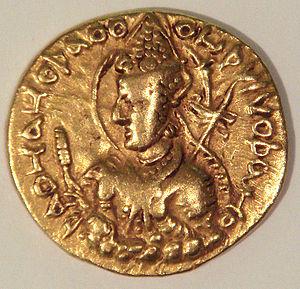
Le Musée de l'ancien orient est un petit musée privé de Tokyo, consacré aux objets du proche-Orient et de l'Asie centrale. Il possède une collection d'art gréco-bouddhique de Gandhâra et plusieurs pièces relatives à l'art de Palmyre et de la Perse.